Airdrie Library

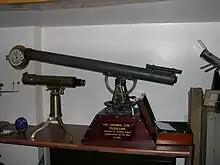
Dr Reid's refractor telescope in Airdrie Observatory

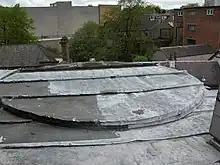
Roof dome site of original observatory on Anderson Street

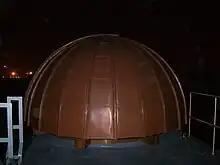
New Rooftop Dome of Airdrie Observatory

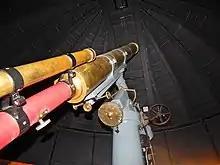
Refurbished Wray of London telescope in Airdrie Observatory

The history of the library dates back to the 1850s when the town adopted the Public Libraries Act. Its first home was a room in the town hall, or Town House as it was called. From 1860 it moved a number of times until the opening of its current home in 1925.